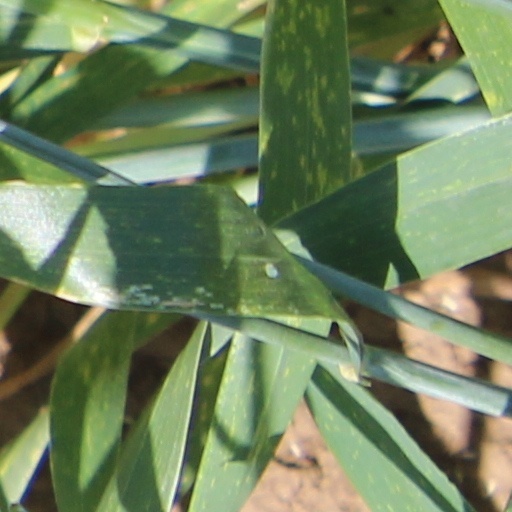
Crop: wheat